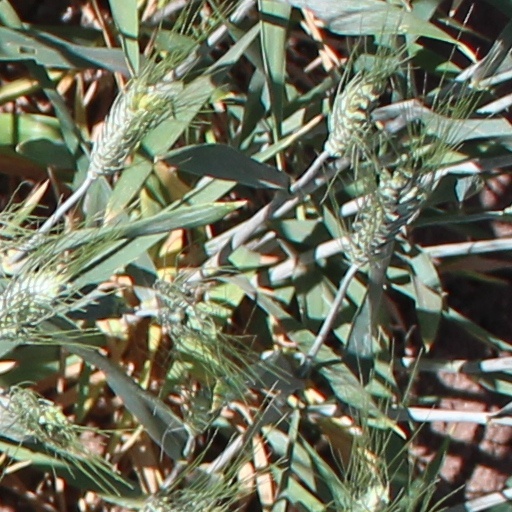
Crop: wheat